University of Coimbra

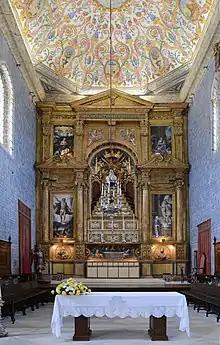
The university's São Miguel Chapel

The Praxe (Praxis) is a body of ritual and custom founded upon ancient traditions and it is a controversial part of Coimbra's academic life to which no university student is indifferent. Part of the attraction of Coimbra's academic life, aside from its recognized excellence is that it is more "Praxe", having unique rituals that set it apart from other institutions and give its students a special sense of participation in academic rituals that developed hundreds of years ago. Though these rituals are seen as crude and violent by some, they remain an important reference in the academic experience of the students for others. The rules of the "Praxe" are contained in a book (The Code of Academic Praxis, by a committee of older students of the AAC – Associação Académica de Coimbra), which prescribes appropriate student behavior for activities like drafting, evaluation, groups or bands and the Burning of the Ribbons rituals. Even inside the AAC, Coimbra's student organisation, there are "anti-Praxe" groups and people who advocate for more thorough reforms in traditional rituals. The Freshman (1st yr.) period (the lowest category in the "Praxe" hierarchy) is, for many students, a time of good and lasting memories of never to be repeated events. One of the most visible and distinctive traditions is the use of the academic costume of the University of Coimbra, a black suit and cape worn on special occasions by the students, which was adopted by other Portuguese universities and is actually used by students of almost all higher education institutions in the city and across the country.